A Chef in Love

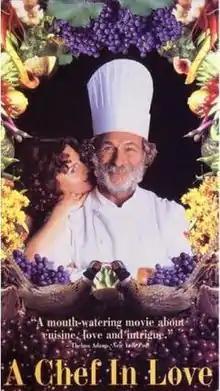

A Chef in Love, (Georgian: შეყვარებული კულინარის 1001 რეცეპტი / "Shekvarebuli kulinaris ataserti retsepti", literally, "1001 recipes of a chef in love") is a 1996 Georgian film directed by Nana Dzhordzhadze. It stars Pierre Richard and Nino Kirtadze.